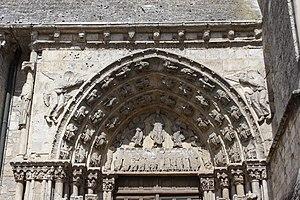
La Collégiale Notre-Dame-du-Fort est une église paroissiale catholique, dédiée à Notre-Dame, située dans la commune française d'Étampes et le département de l'Essonne. C'est une ancienne collégiale, associée au château royal situé à proximité. Elle a été fondée vers 1022 par le roi Robert le Pieux. Seule la petite crypte sous le chœur subsiste de cette collégiale primitive, achevée vers le milieu du XIᵉ siècle. Sans doute en raison de ses petites dimensions, elle est remplacée par une nouvelle église construite pendant cinq campagnes très rapprochées entre 1130 et 1160, plus une pour le portail royal au sud qui est l'un des éléments les plus remarquables de l'église. Dans son ensemble, l'architecture de l'église, empreinte d'influences parisiennes et champenoises, montre toutes les étapes de la genèse de l'architecture gothique, mais c'est toutefois le style roman tardif qui domine. Le clocher est le produit de trois autres campagnes de construction jusqu'en 1180 environ, et compte parmi les plus élégants d'Île-de-France.